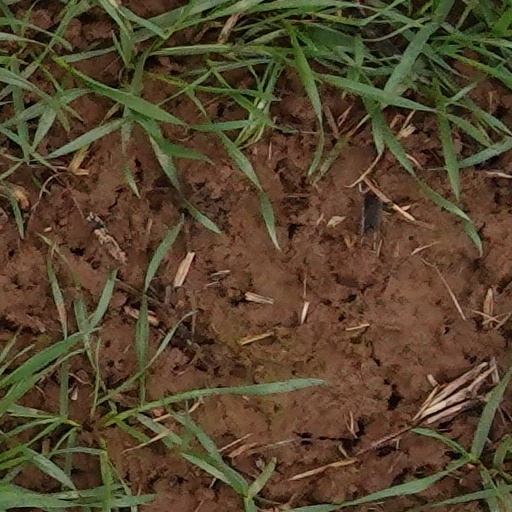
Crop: wheat